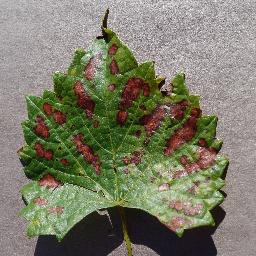
Label: Grape___Esca_(Black_Measles)